Calne

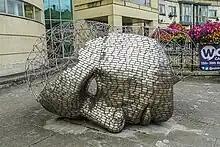
The Head, a Rick Kirby modernist sculpture in a central position outside Calne library on The Strand

The annual Calne Music & Arts Festival was established in 1975 and is run by a registered charity. It has only missed one festival year, in 2020.